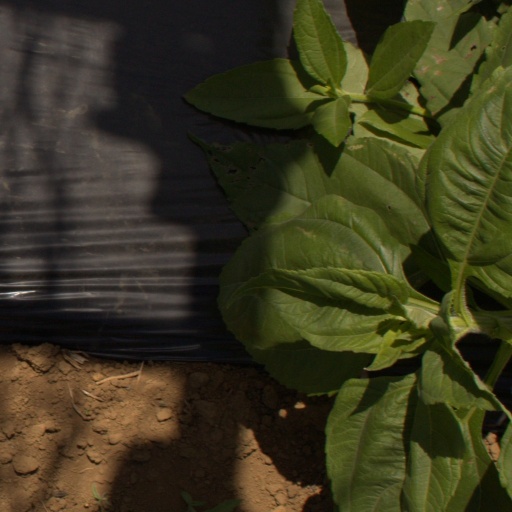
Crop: Jerusalem artichoke